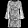
Label: Dress